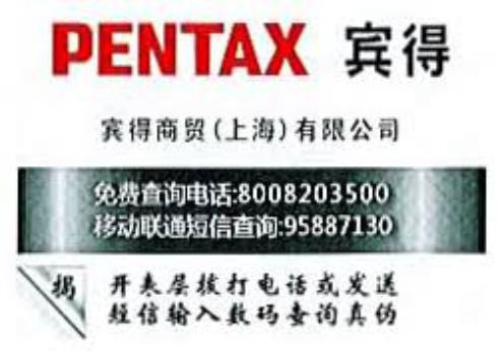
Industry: Electronic